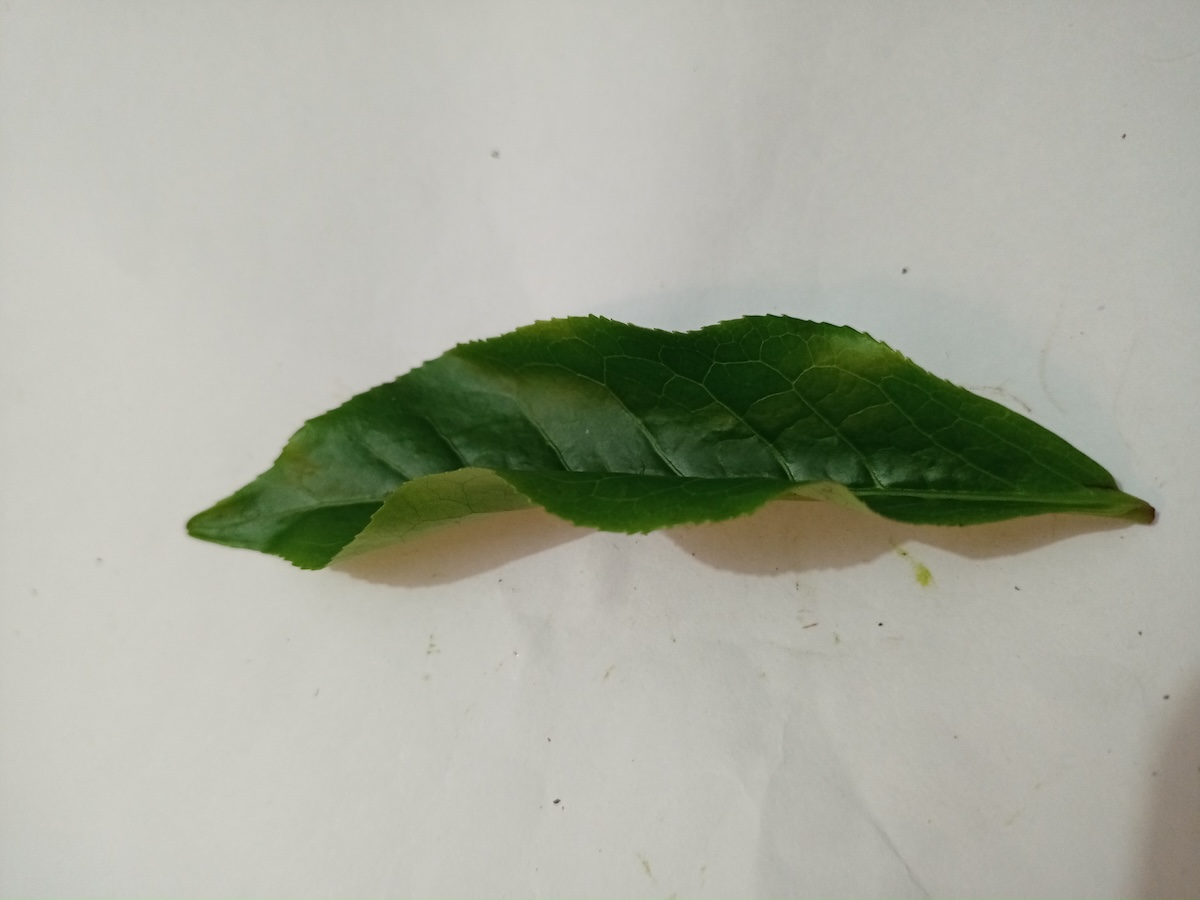
Label: Healthy leaf